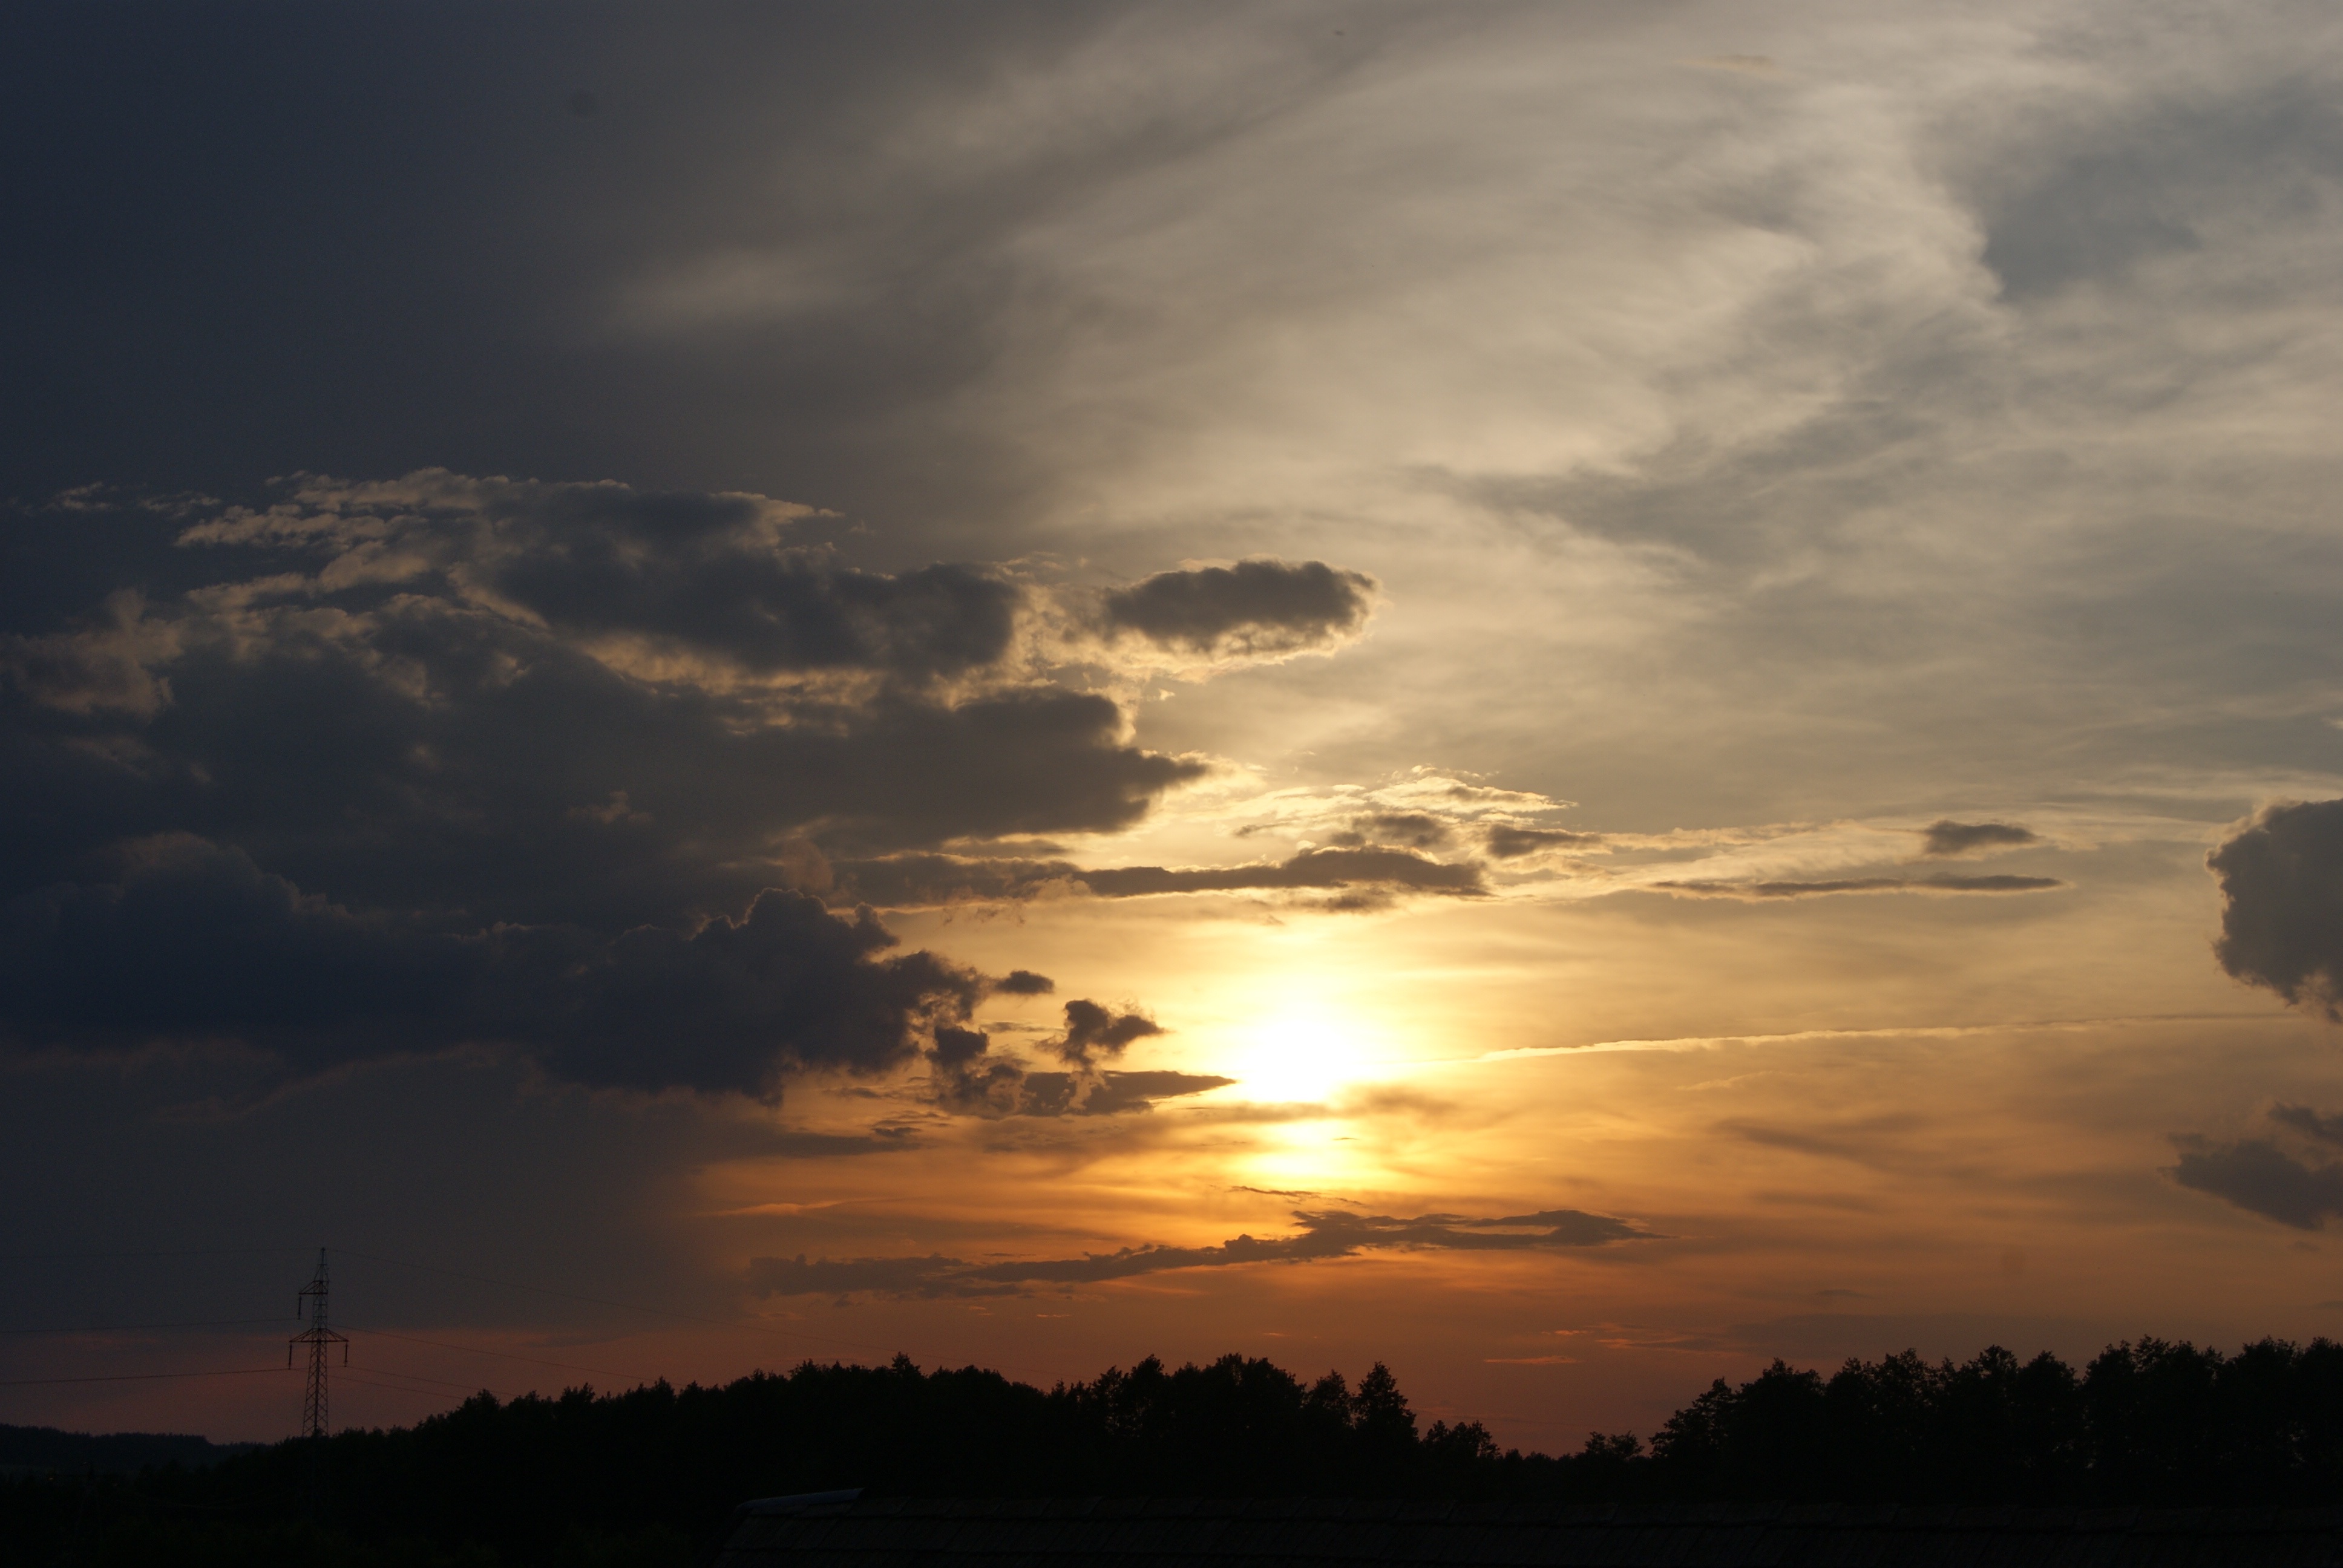
landscape, forest, horizon, cloud, sky, sun, sunrise, sunset, sunlight, morning, dawn, atmosphere, summer, village, dusk, evening, cumulus, holiday, clouds, poland, mood, the sun, afterglow, meteorological phenomenon, red sky at morning